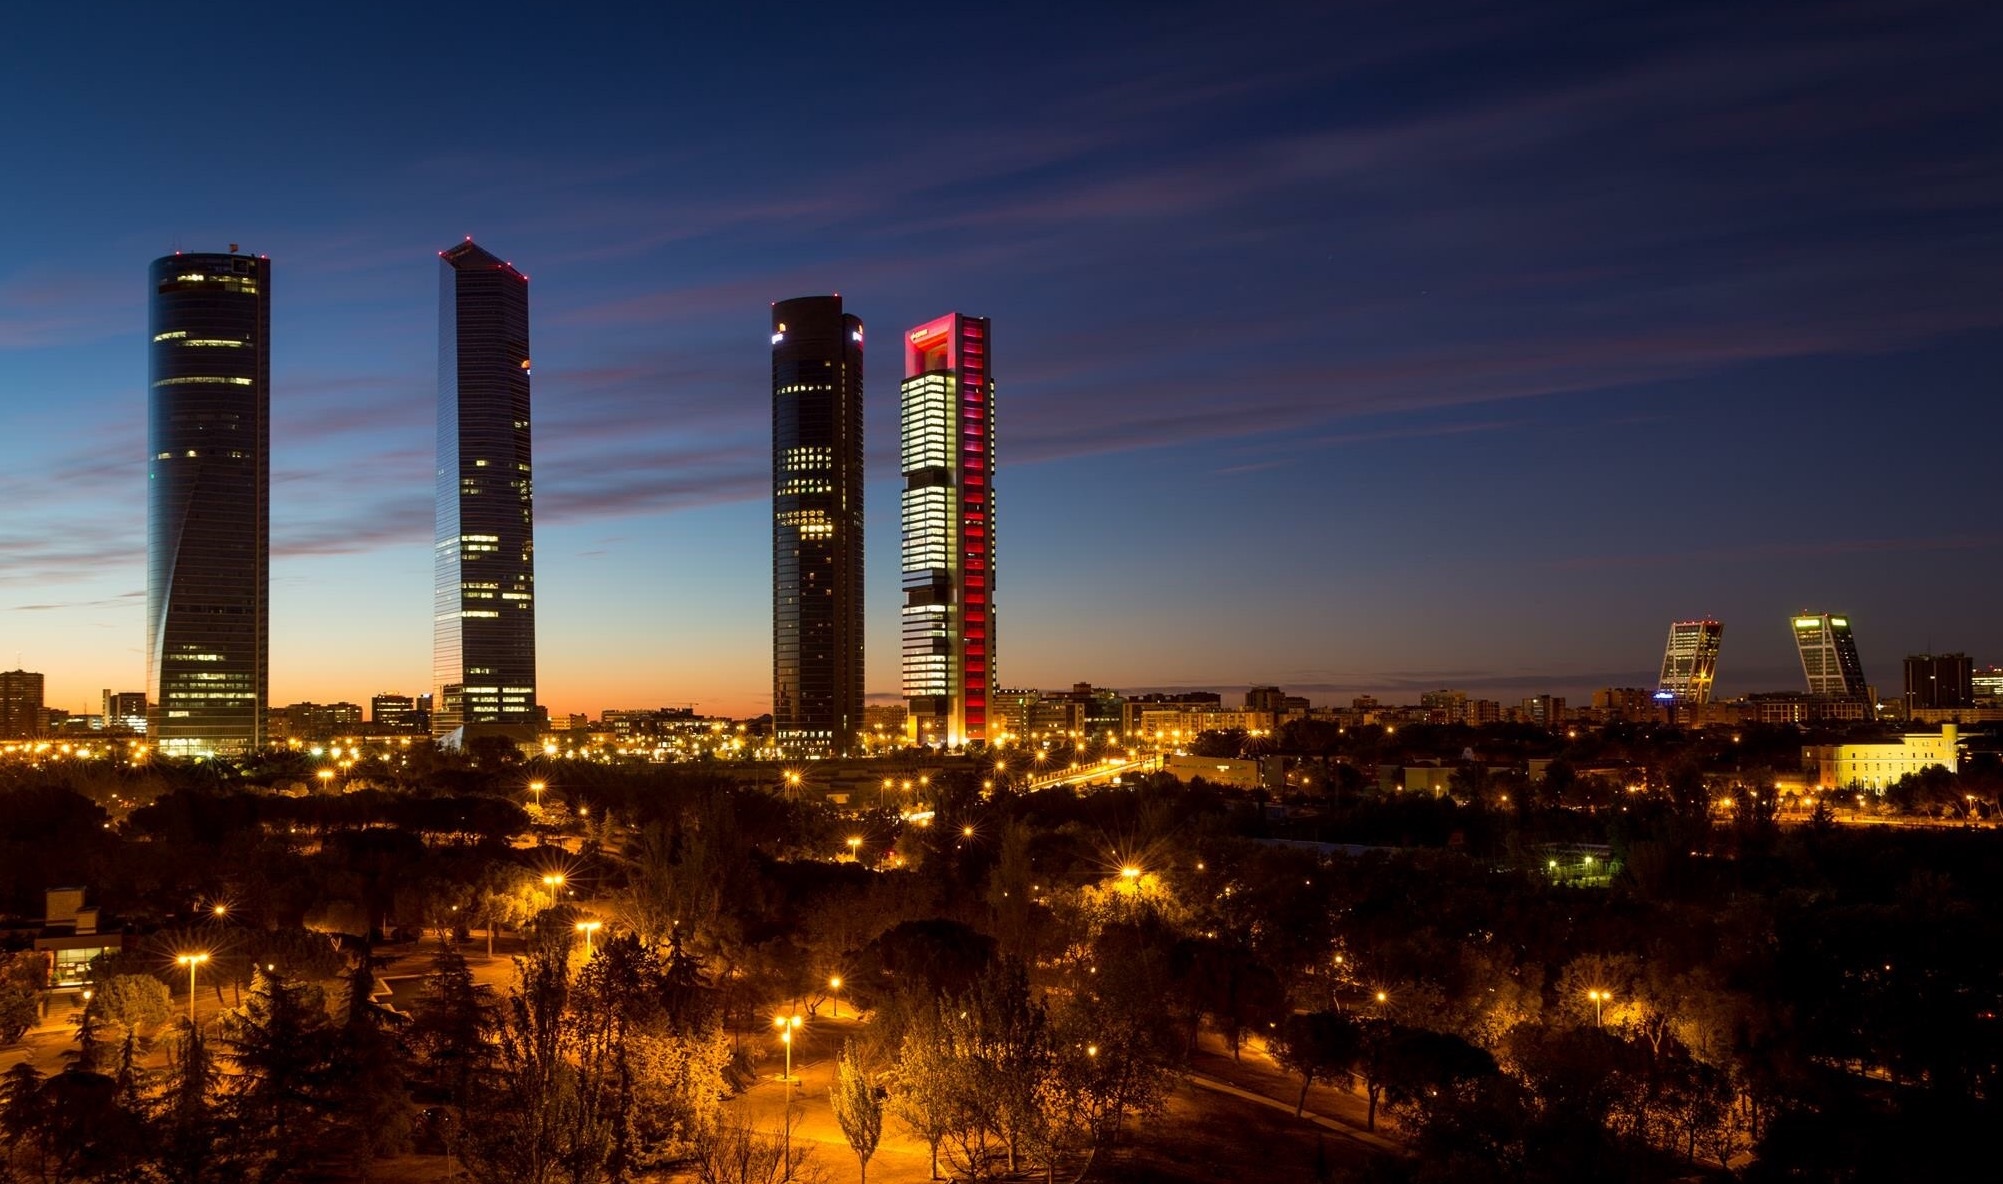
horizon, sky, skyline, night, building, dawn, city, skyscraper, cityscape, downtown, dusk, daytime, evening, tower, landmark, tourism, tower block, spain, madrid, metropolis, torres, urban area, residential area, metropolitan area, leaderboard